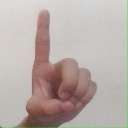
अक्षर: ड